Renée Taylor

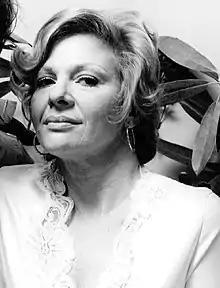
Taylor in 1974

Renée Adorée Taylor (née Wexler; born March 19, 1933) is an American actress, screenwriter, playwright, producer and director. Taylor was nominated for an Academy Award for co-writing the screenplay for the film "Lovers and Other Strangers" (1970). She also played Sylvia Fine on the television sitcom "The Nanny" (1993–1999).